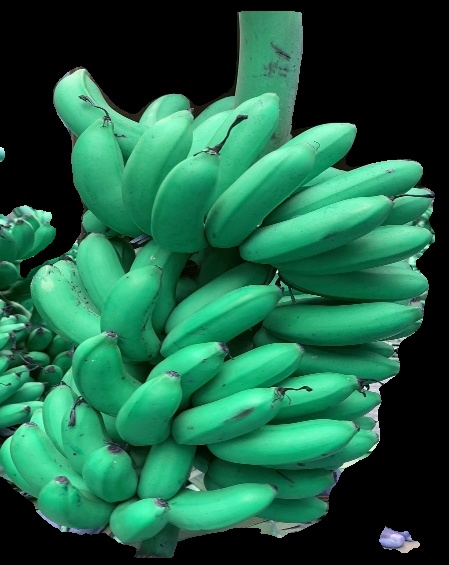
Variety: rasbale
Grade: grade1